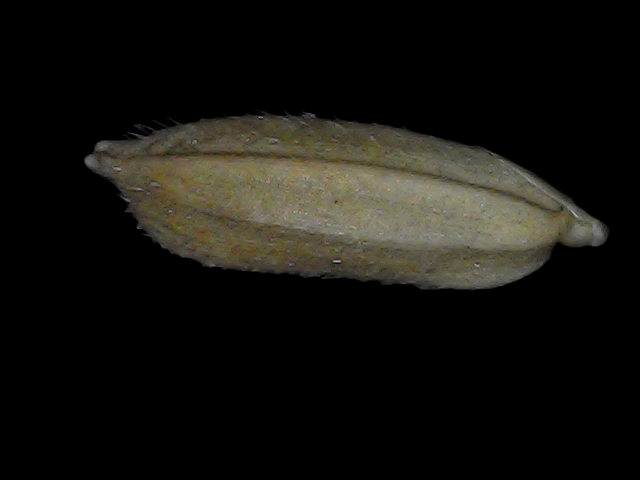
Rice variety: Bd93